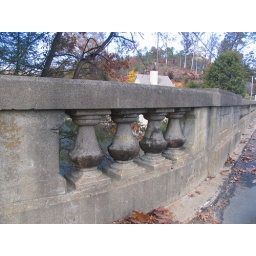
Ornamental design of a 1925 highway bridge in Lake Lure.